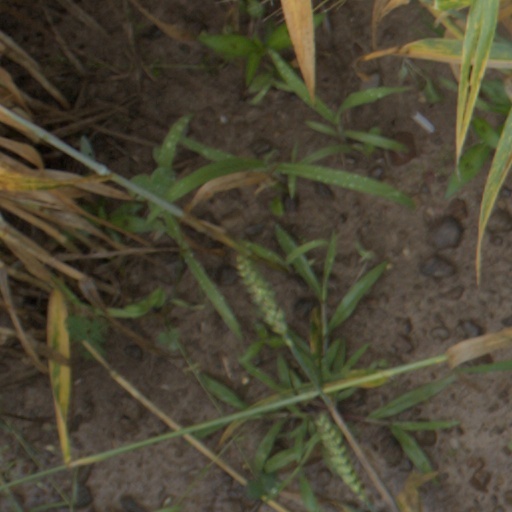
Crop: wheat